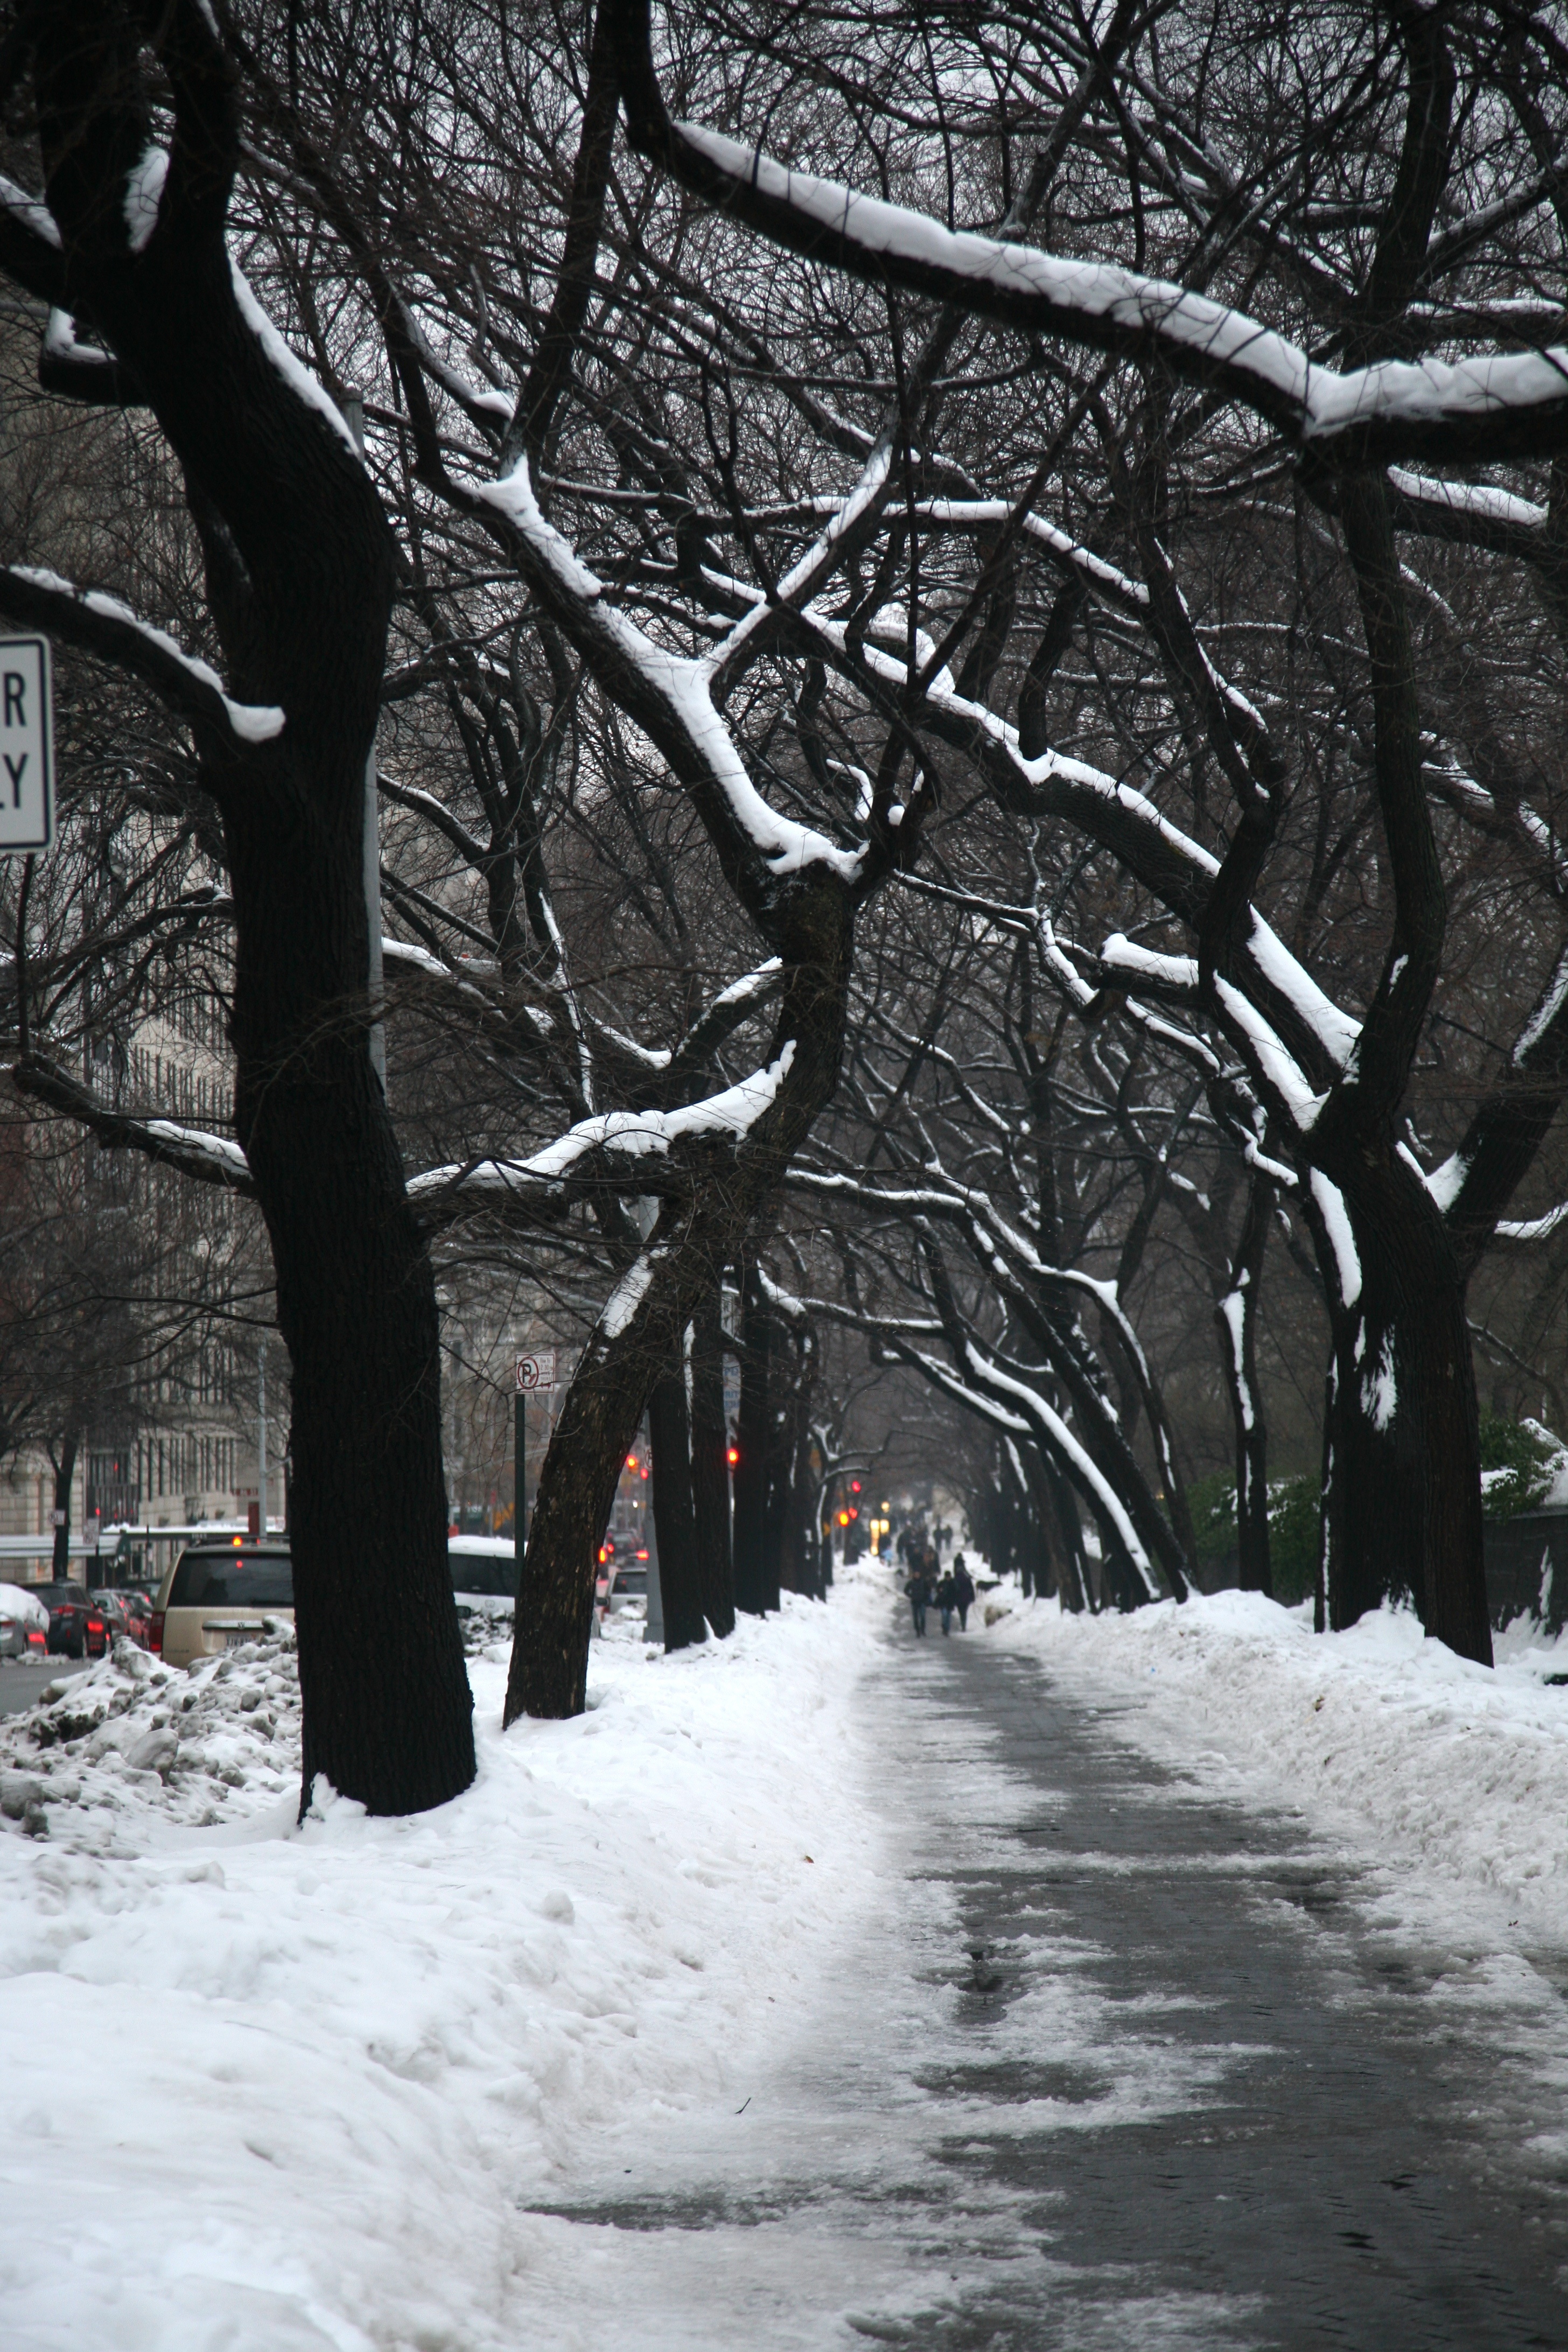
tree, forest, branch, snow, winter, plant, ice, nyc, park, weather, monochrome, season, hiver, neige, newyork, newyorkcity, ny, centralpark, 5d, blizzard, woodland, canon5d, freezing, woody plant, winter storm